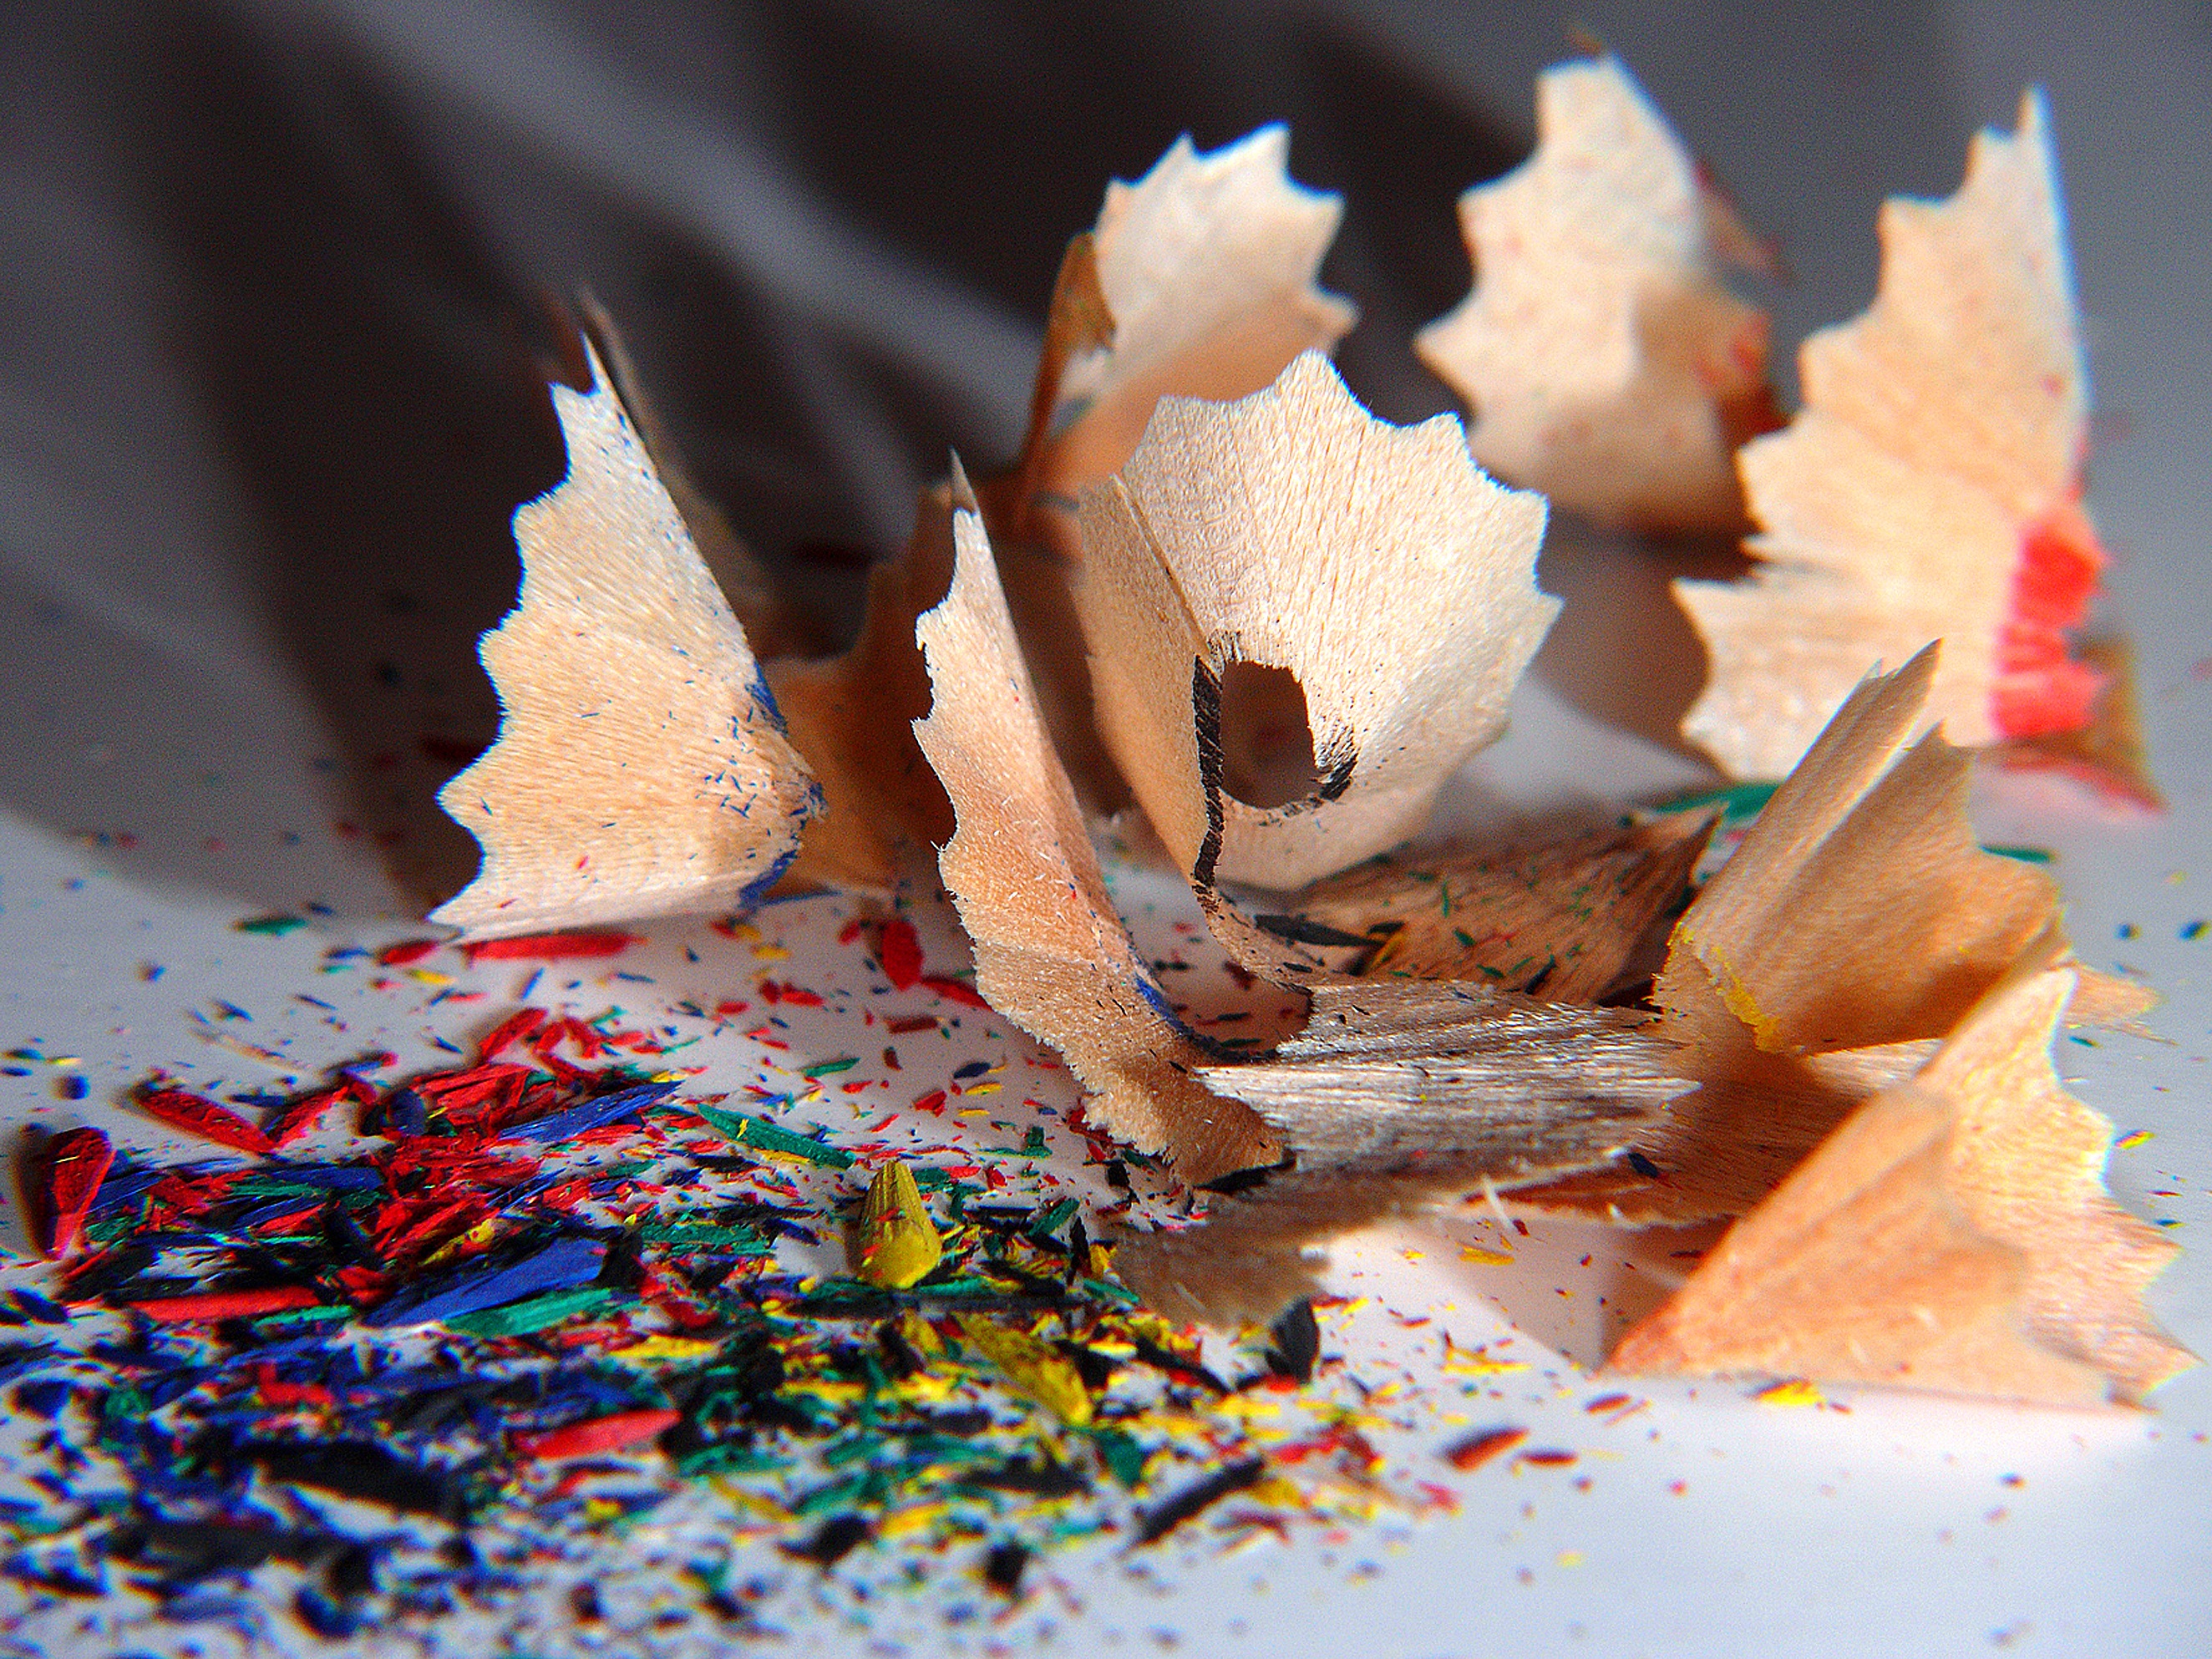
tree, leaf, flower, pen, food, green, red, color, autumn, office, brown, paint, blue, colorful, yellow, dessert, season, close up, christmas decoration, art, pop, pens, brushes, draw, colored, delete, macro photography, colored pencils, marker pen, multi coloured, schreiber, gaudy, knallbunt, brightly colored, depicting, very colorful, strikingly colorful, farbstark